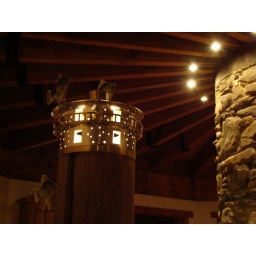
round house lantern and fish flying in the air1